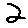
Label: 2